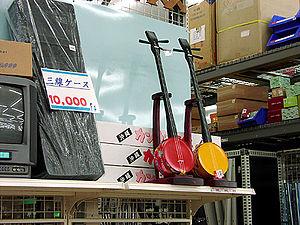
Le 'kankara ou kankara sanshin est un instrument japonais populaire à trois cordes pincées, c'est un instrument dérivé des luths japonais professionnels, tels que le sanshin et le shamisen qui datent de la période Shōwa. Comme le gottan au corps en bois qui lui est similaires, mais de taille plus grande, le kankara a été inventé ultérieurement dans les îles de l'Archipel Ryūkyū durant la seconde guerre mondiale.